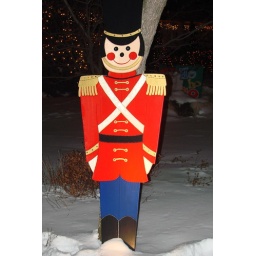
Every house on this street had a nutcracker in its yard!